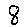
Label: 8